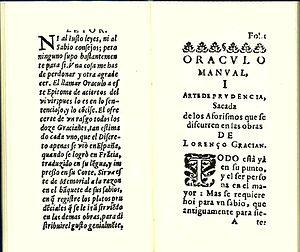
L'Homme de cour est une œuvre littéraire appartenant à la littérature didactique de Baltasar Gracián dans laquelle, tout au long de trois cents aphorismes commentés, il propose un ensemble de normes pour triompher dans une société complexe et en crise, comme l'était l'ère baroque, contemporaine à l'auteur.